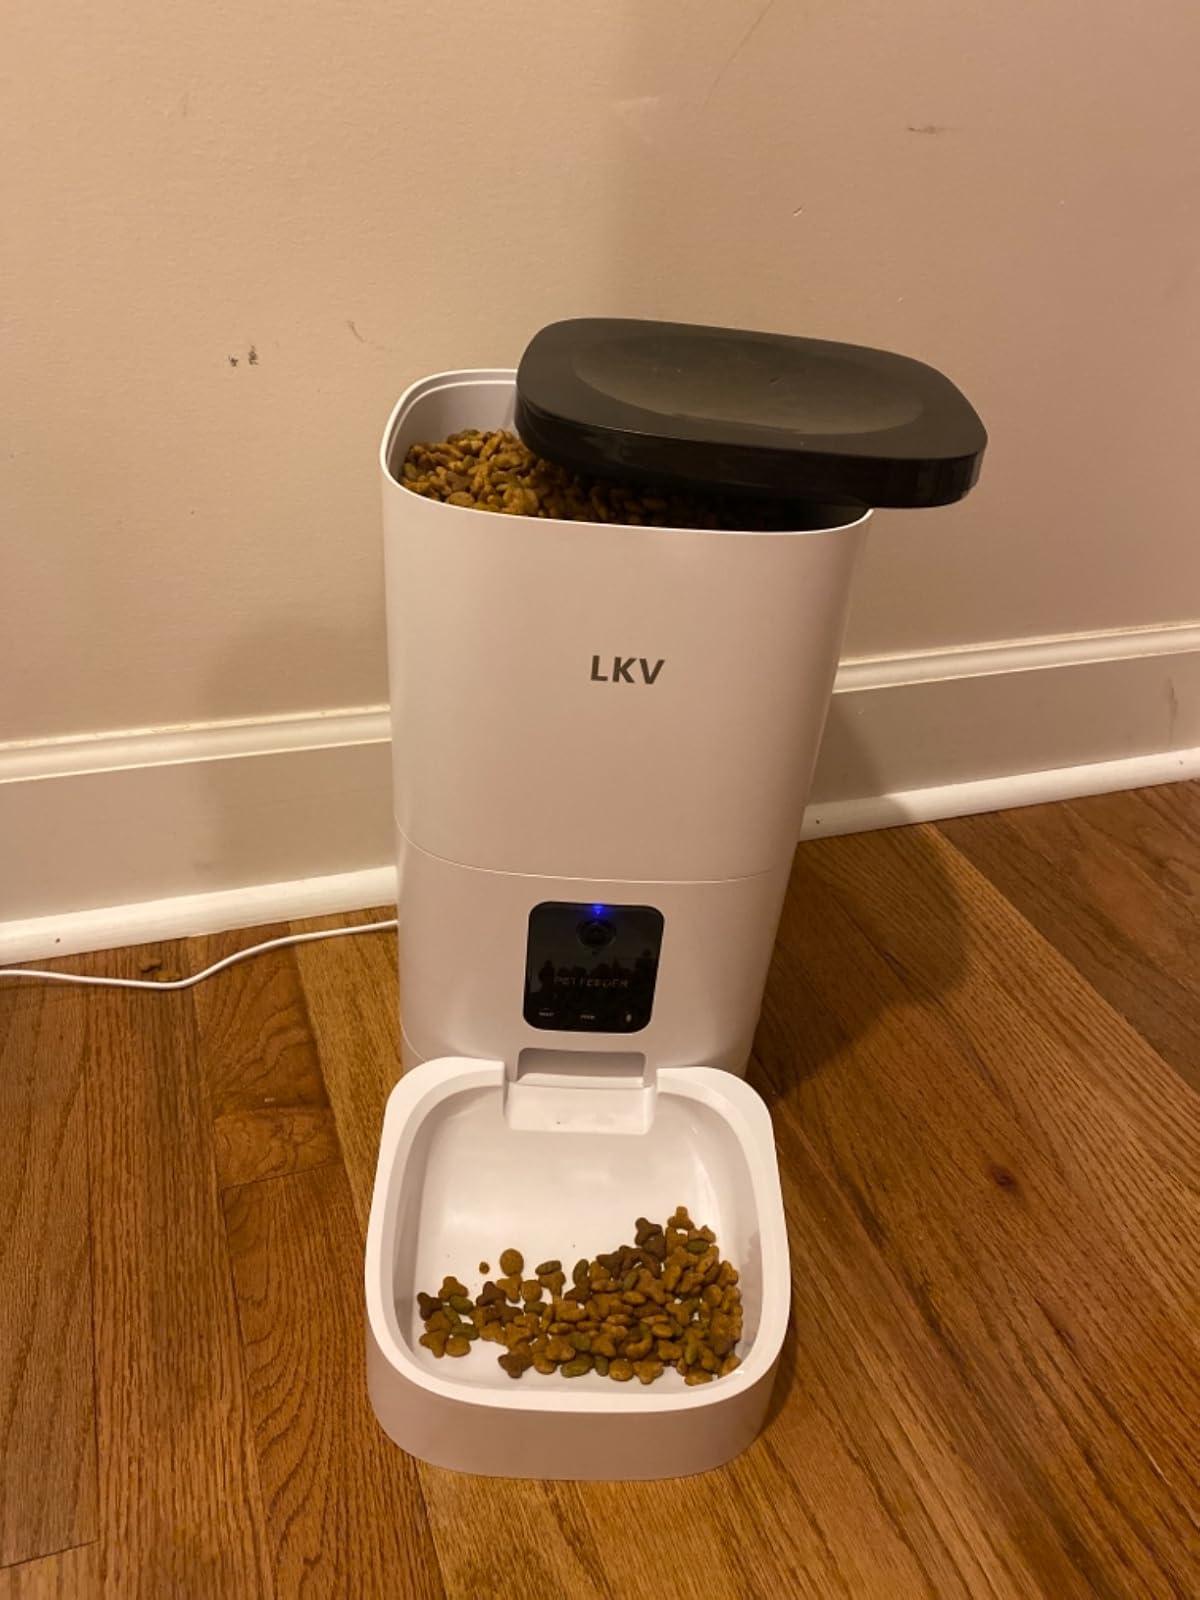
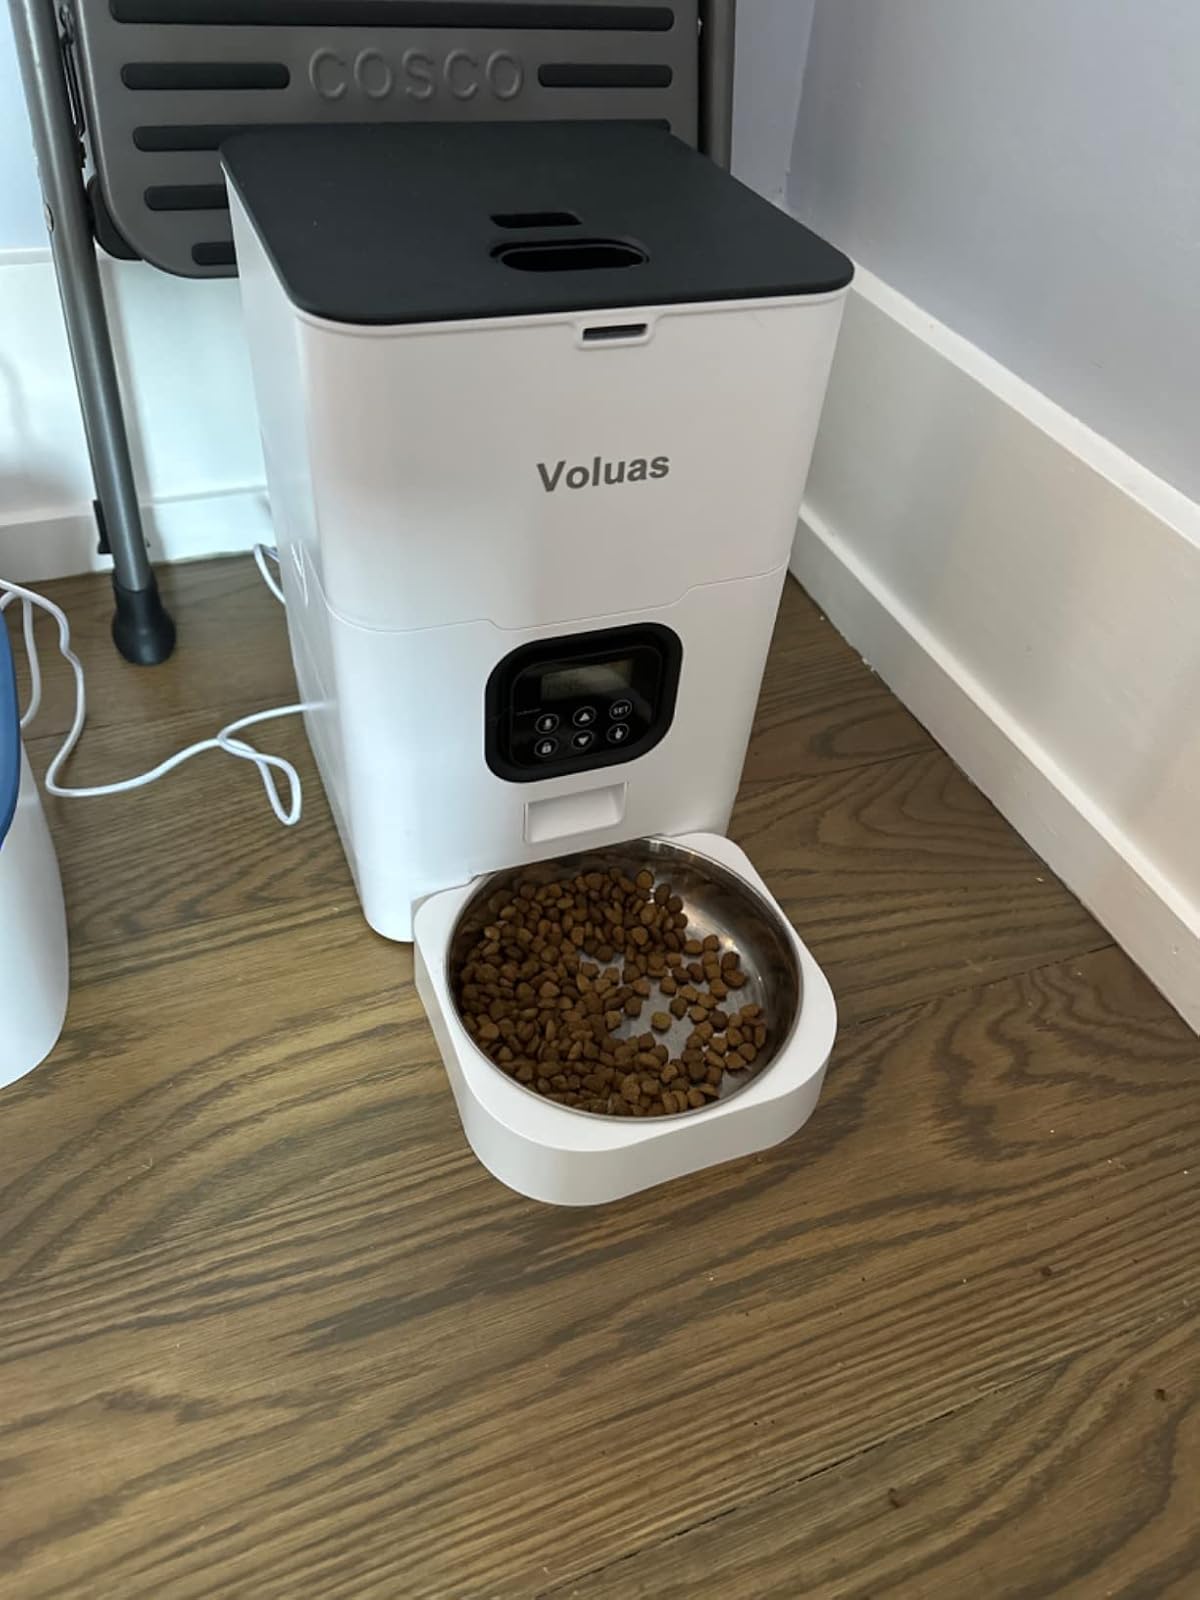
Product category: items_feeder
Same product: no